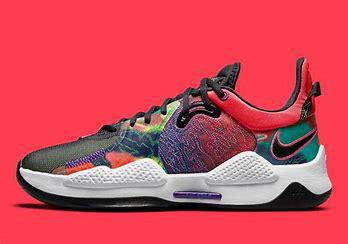
Brand: Nike
Model: Pg 5